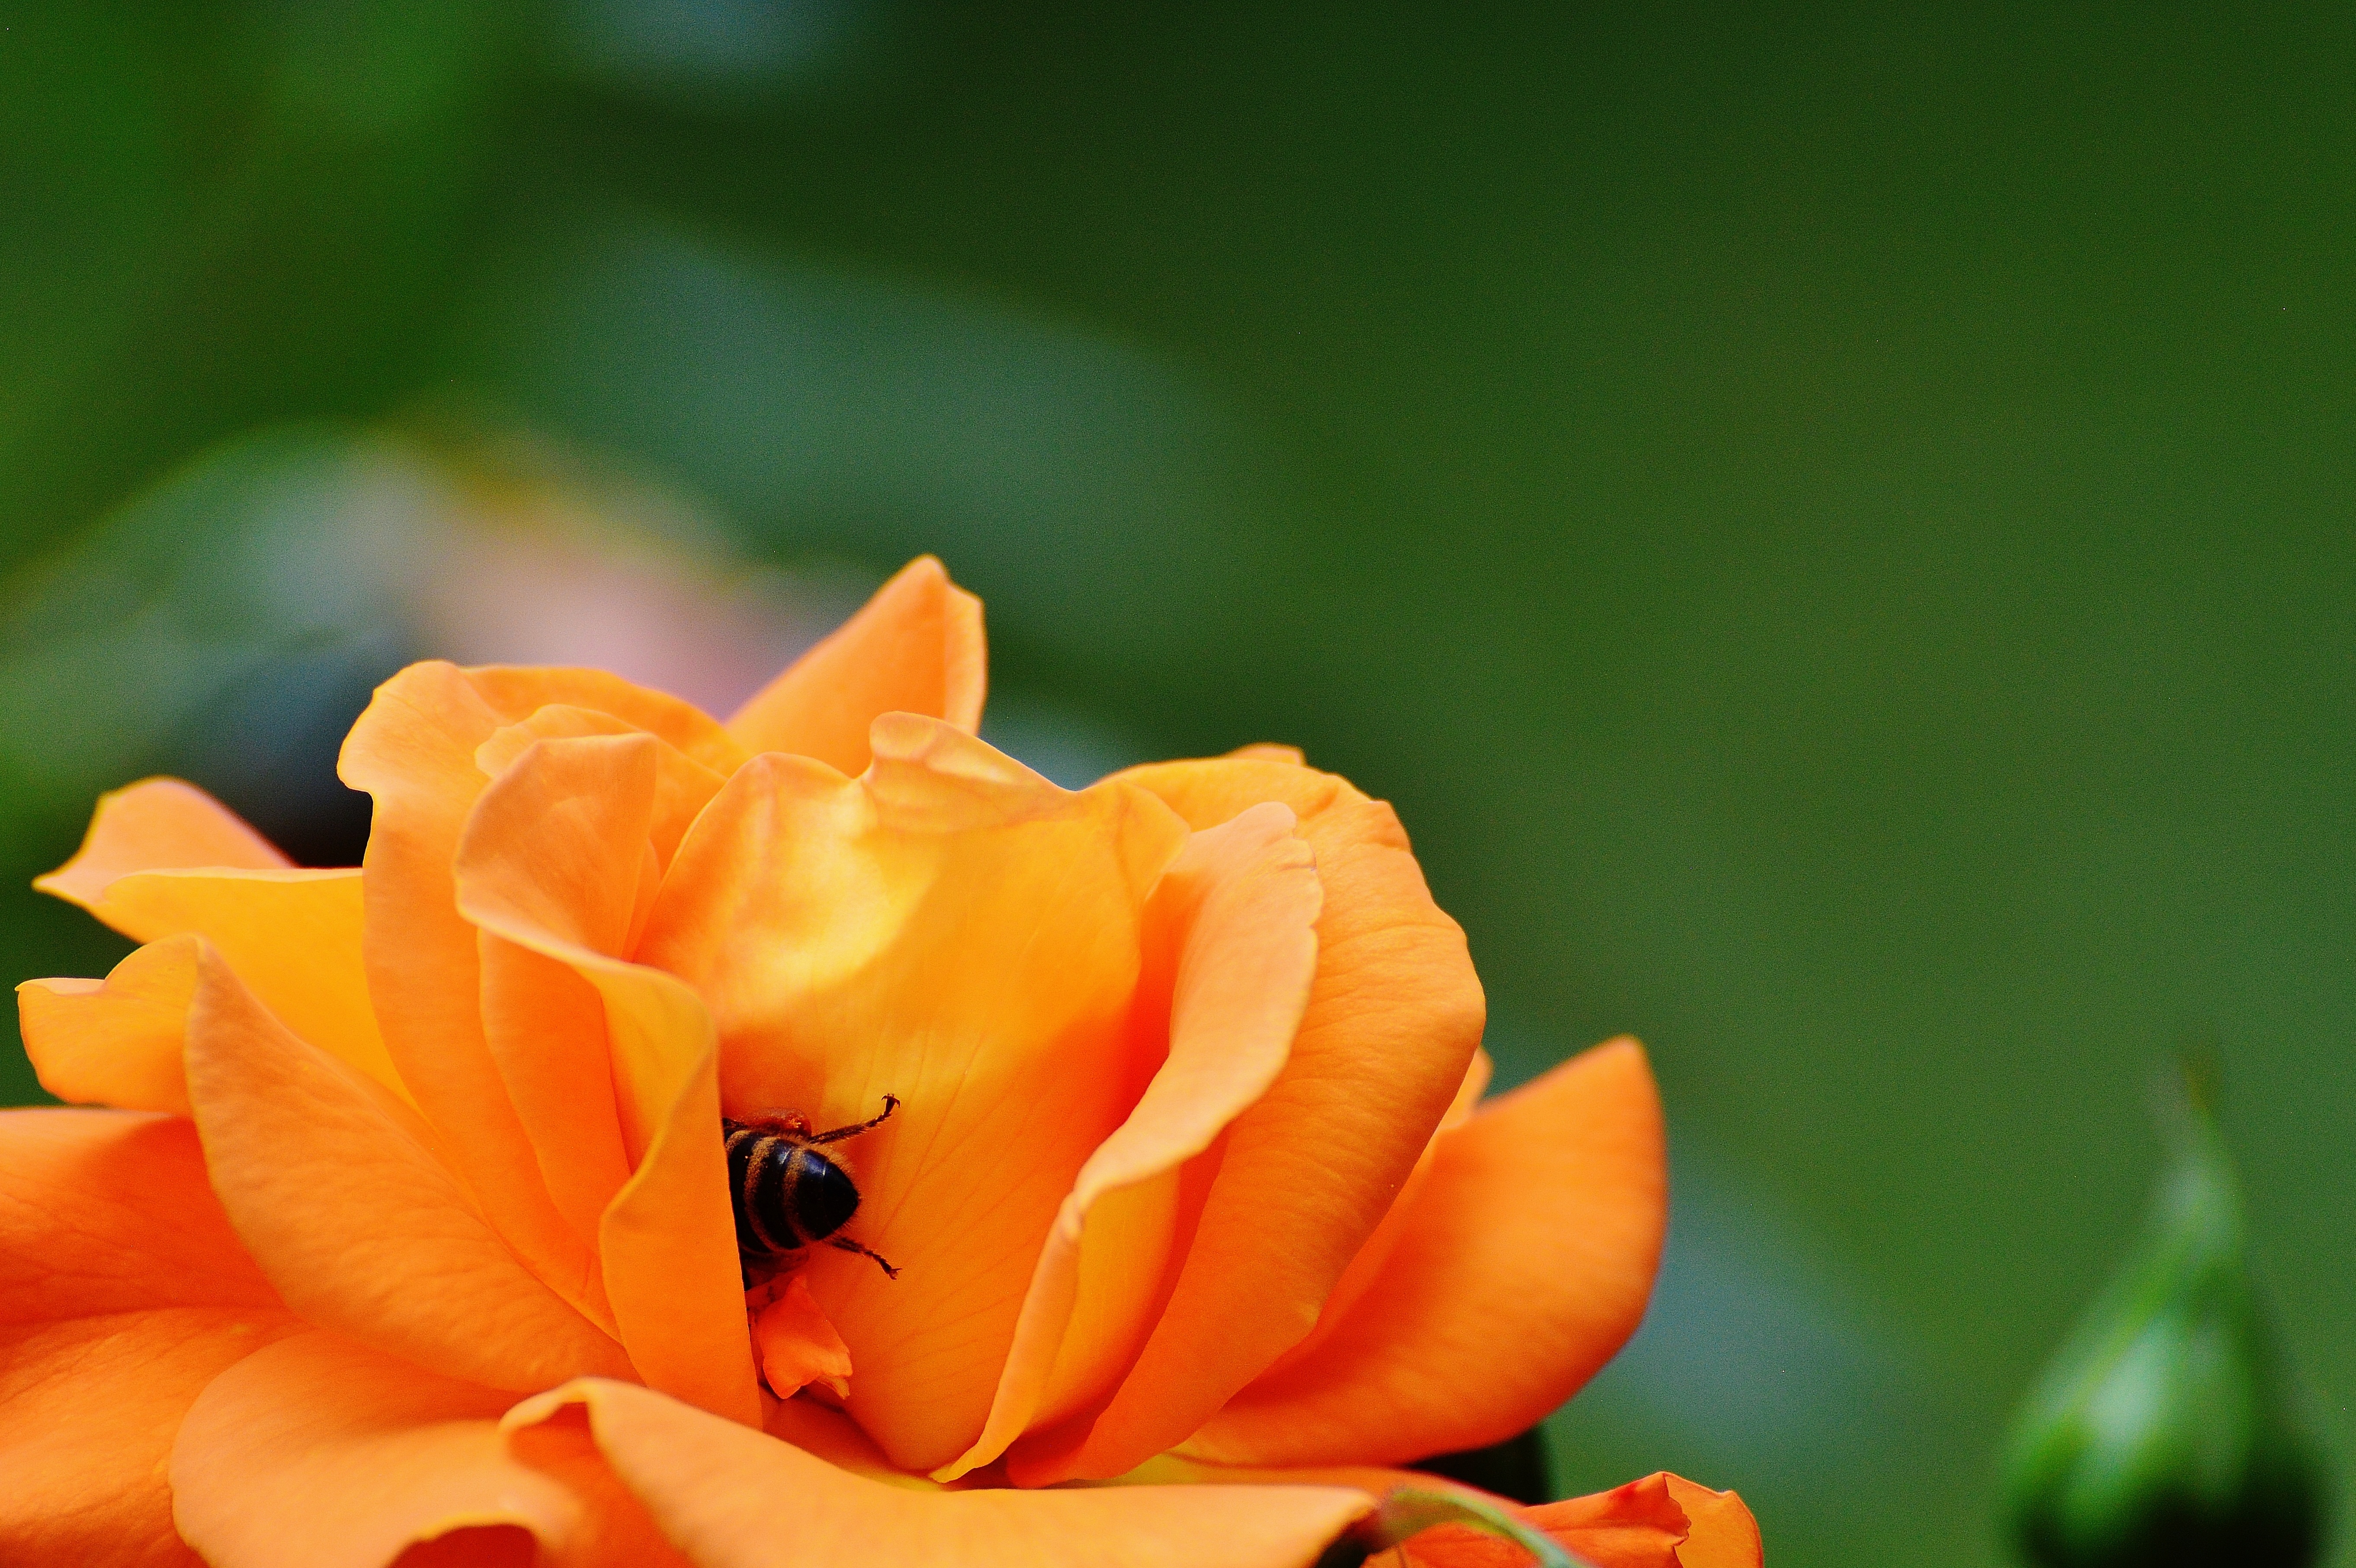
nature, blossom, plant, photography, leaf, flower, petal, bloom, tulip, rose, orange, yellow, garden, close, flora, close up, bee, rose petals, rose bloom, macro photography, rose blooms, flowering plant, garden roses, orange roses, plant stem, land plant